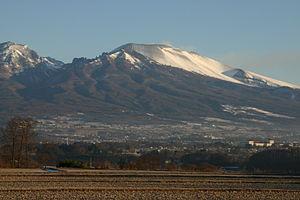
Le mont Asama est un stratovolcan du Japon se trouvant au centre de l’île de Honshū, à environ 140 km de Tokyo. C’est l’un des volcans les plus actifs du Japon. Ses plus violentes éruptions, aux temps historiques, datent de 1108 et 1783. Sa dernière éruption remonte à août 2019.
Sept haïkaï, esquisses japonaises pour piano solo et petit orchestre, est une œuvre d'Olivier Messiaen écrite en 1962, à la suite d'un voyage au Japon.